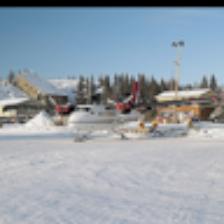
Label: NonHuman